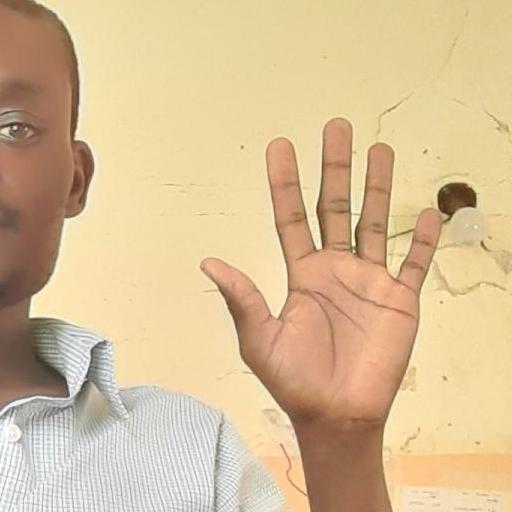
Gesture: palm